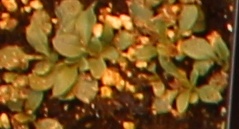
Label: Horseweed